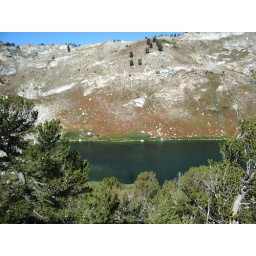
Lamoille lake from the Ruby Crest trail. Ruby mountains near Elko, NV.